Inline skates

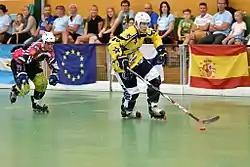
Inline hockey in Sweden

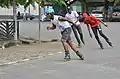
Urban skating in Bonanjo

Inline skates are boots with wheels arranged in a single line from front to back, allowing one to move in an ice skate-like fashion. Inline skates are technically a type of roller skate, but most people associate the term roller skates with quad skates, another type of roller skate with a two-by-two wheel arrangement similar to a car. Quad skates were popularized in the late 19th and early 20th centuries. Inline skates became prominent in the late 1980s with the rise of Rollerblade, Inc., and peaked in the late 1990s. The registered trademark "Rollerblade" has since become a generic trademark due to its popularity. To this day, "rollerblades" continues to be used in everyday language to refer to inline skates, along with the accompanying verb "rollerblading" describing their use.